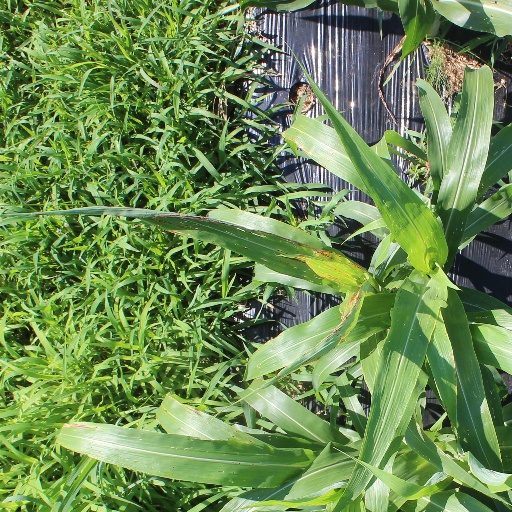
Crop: sorghum